Sky position (RA, Dec in degrees): 358.811, -0.136
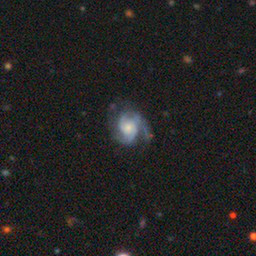
Galaxy morphology: Unbarred Loose Spiral Galaxies